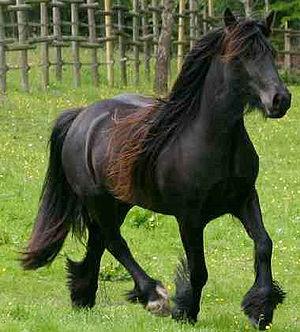
Le Fell est une race de poney anglaise, d'environ 1,38 m au garrot. Il tient son nom de sa région originelle, les fells du Nord de l'Angleterre. Il y est historiquement utilisé comme poney de charge et vit en semi-liberté.